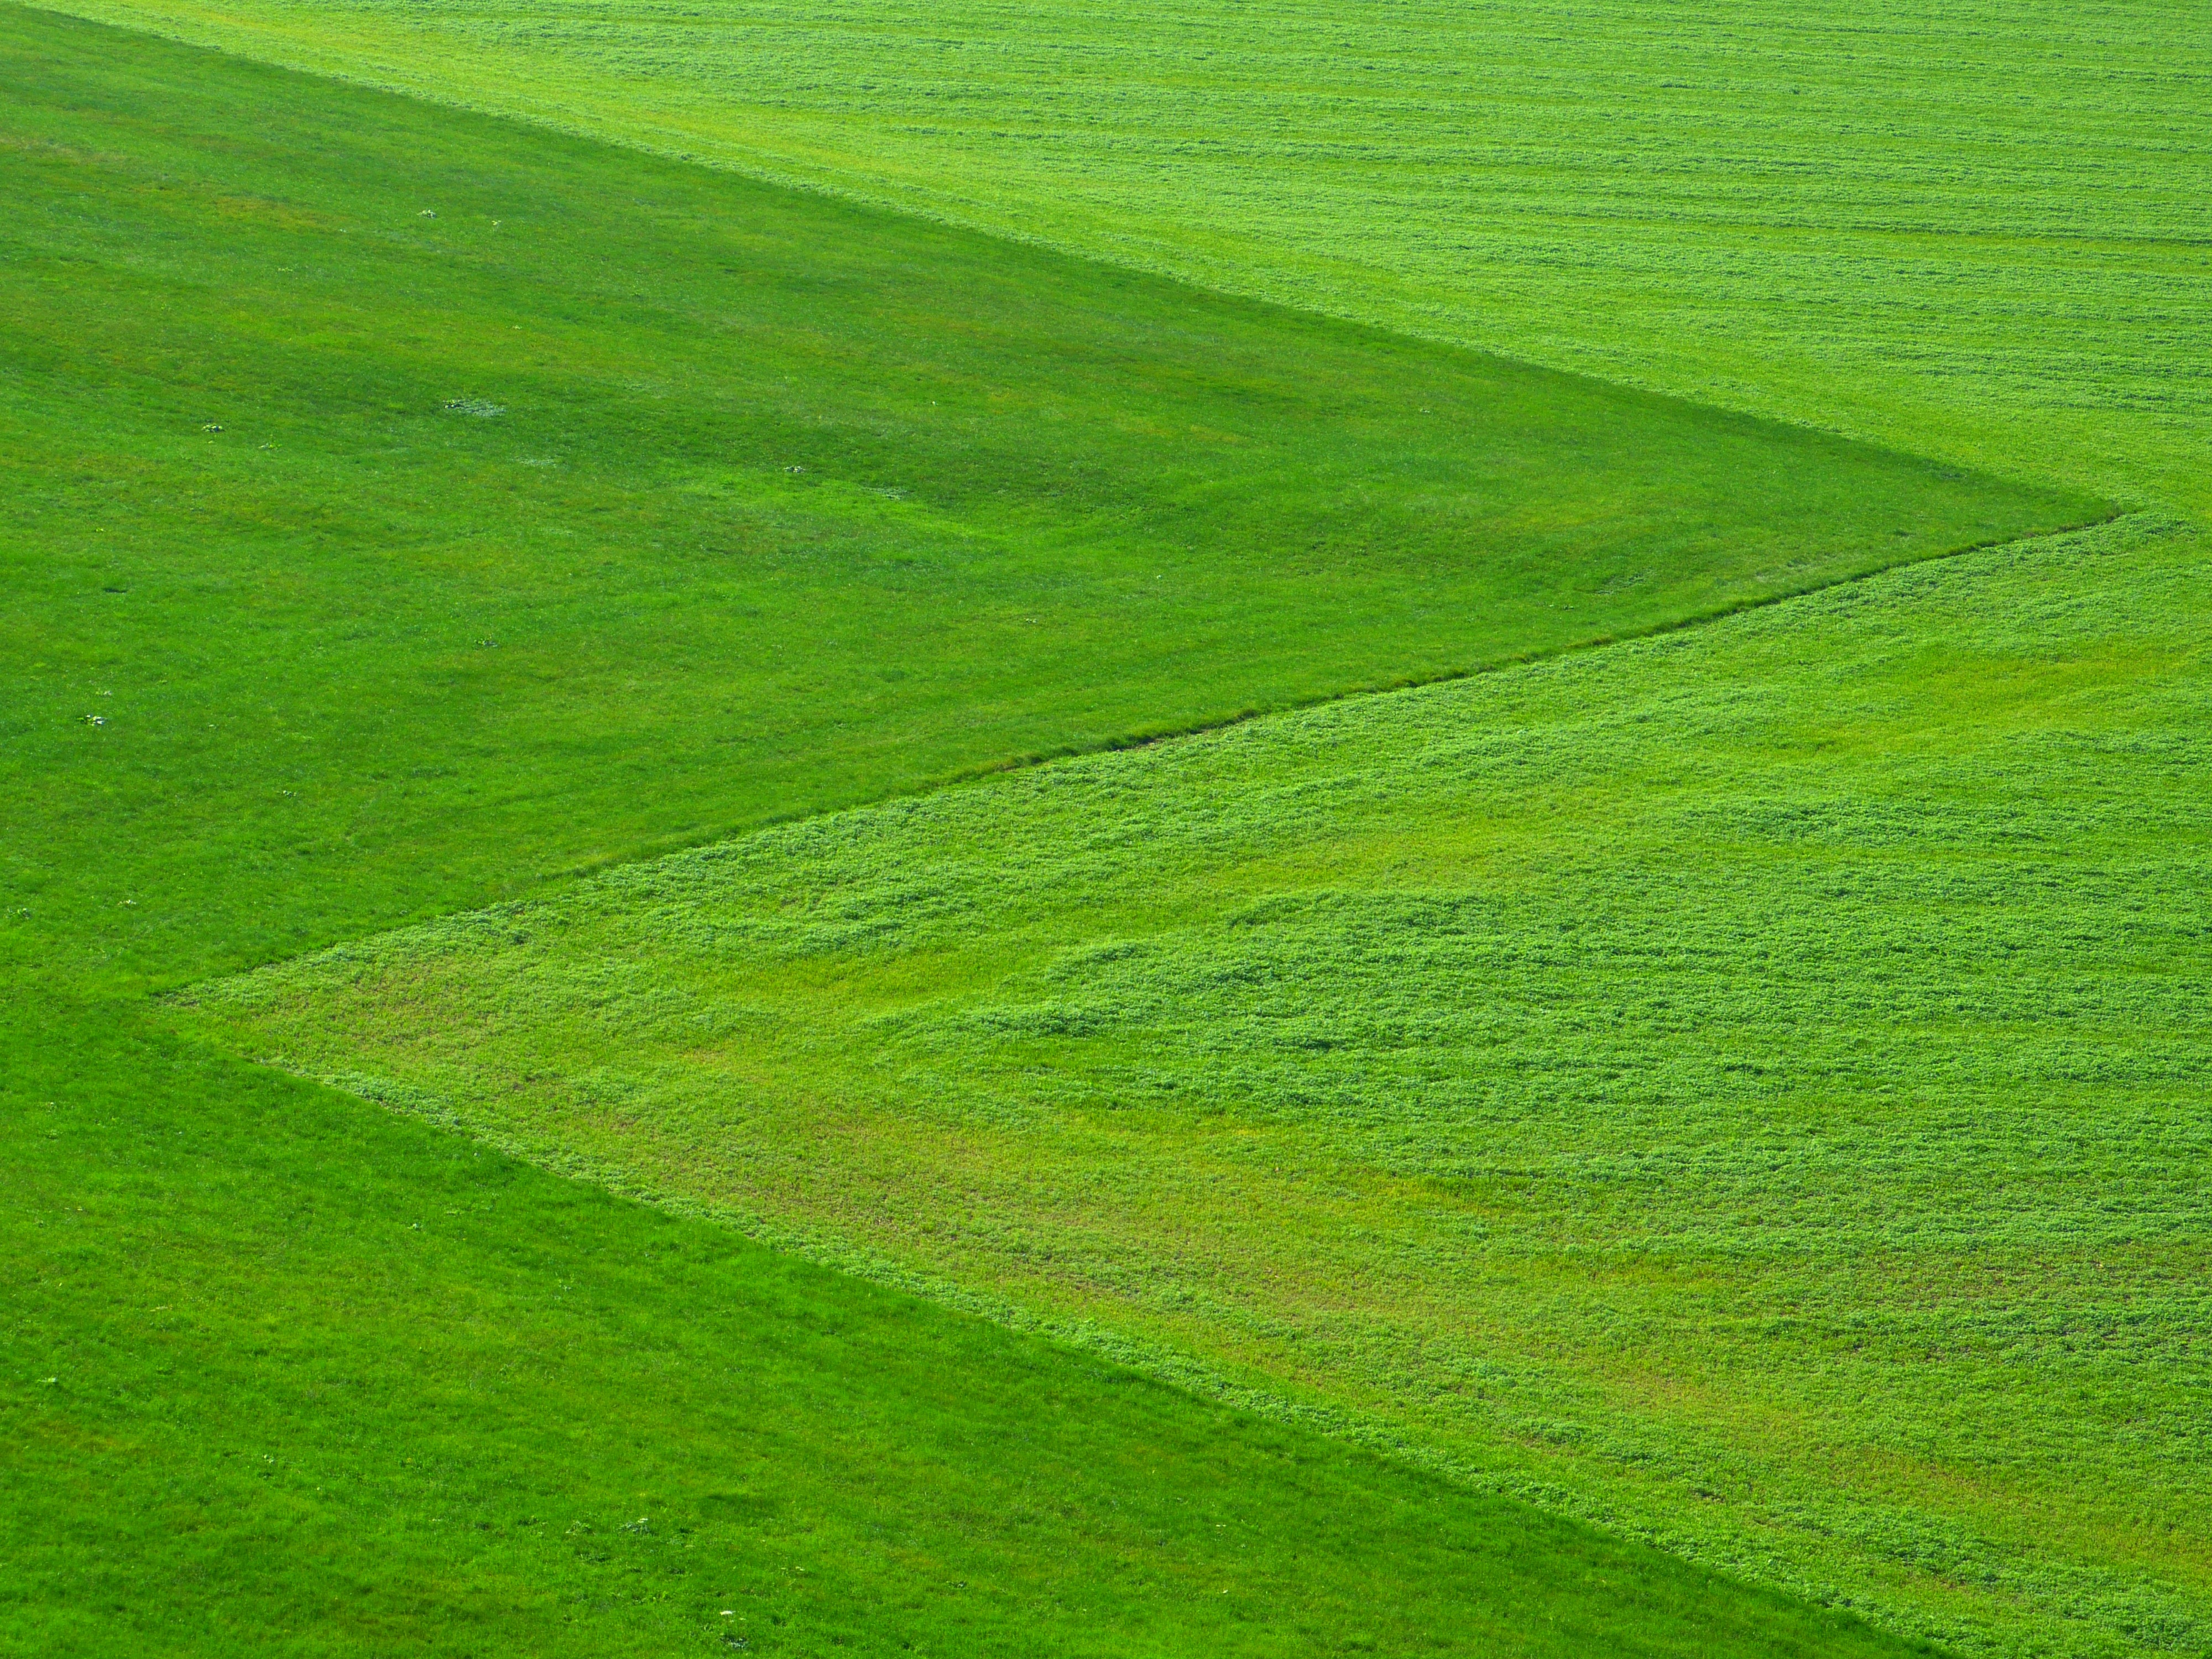
landscape, grass, horizon, plant, field, ground, lawn, meadow, prairie, sunlight, leaf, hill, flower, green, crop, pasture, soil, agriculture, plain, grassland, plantation, plateau, rural area, paddy field, grass family